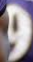
Number: 9